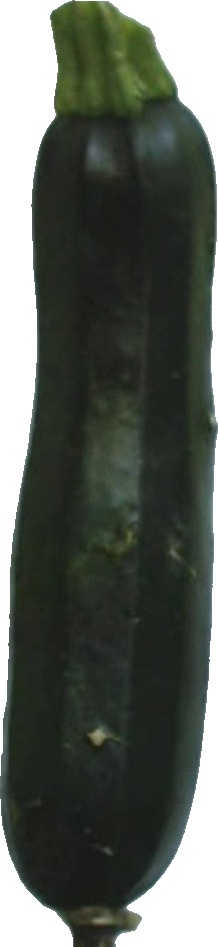
Label: zucchini_dark_1